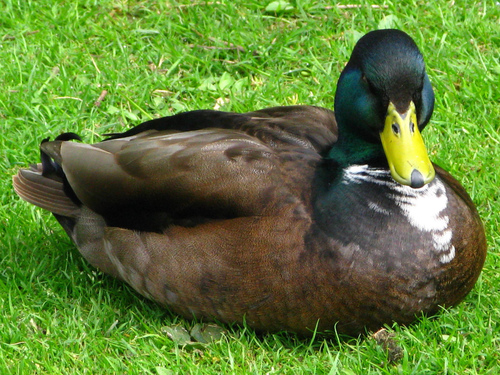
this bird has shiny green feathers all around their head.
this is a brown bird with a white breast and an orange beak.
a bird with a rounded yellow bill with black tip, round green head, and brown breast.
this bird is brown and green in color with a flat yellow beak, and black eye rings.
the bird has a large brown body with a blue head and long, flat, yellow beak.
a brown duck-like bird with peacock-blue neck, white breast and yellow broad bill.
a brown bird with a dark green head, bright yellow bill, and white patch on the breast.
this medium-sized bird has brown feathers with a blaze of white on the breast and a glossy, dark green head with a flat, yellow bill.
this bird has a long yellow beak and a green colored head.
big bird with brown wingbands and belly, long round bill, and green head.
Species: Mallard